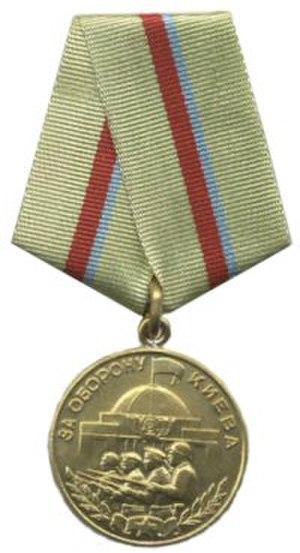
Les décorations dans cette liste sont des décorations de l'ex-Union Soviétique décernées pour reconnaître des réalisations militaires et civiles. Certaines de ces récompenses ont été abolies suite à la dissolution de l'Union soviétique, alors que d'autres sont conservées par la Fédération de Russie à partir de 1991 et furent simplement retravaillées afin d'abroger les signes communistes.